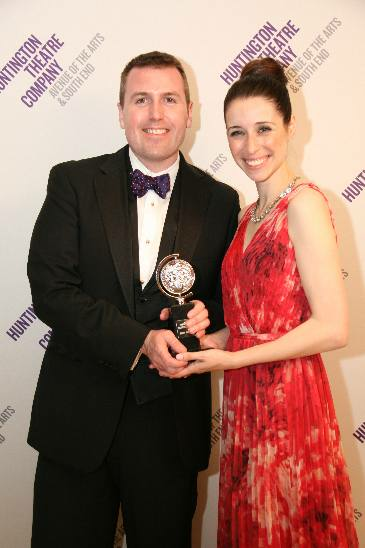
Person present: Yes